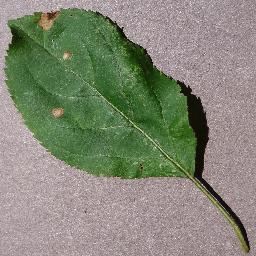
Label: Apple___Black_rot